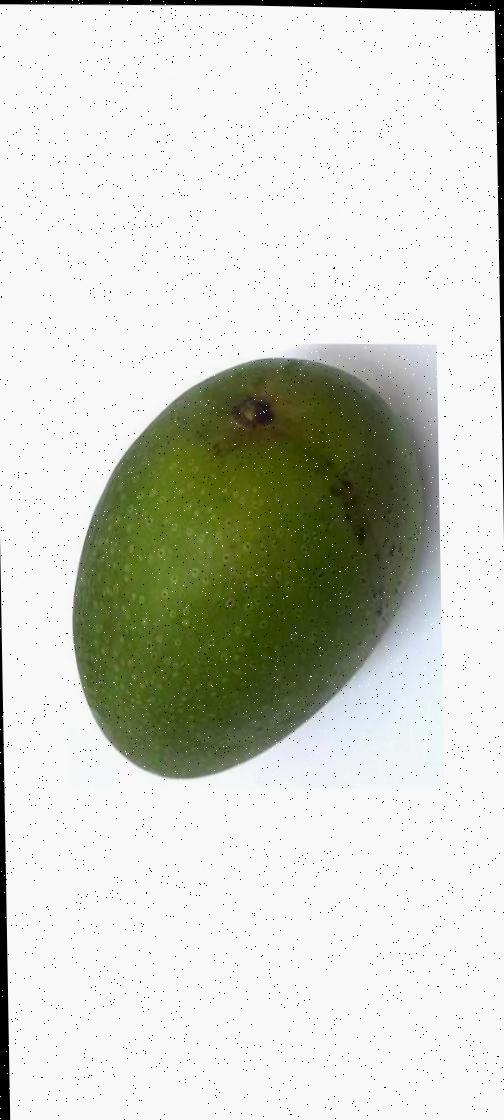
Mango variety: Ashshina Zhinuk